Pan-Slavic language

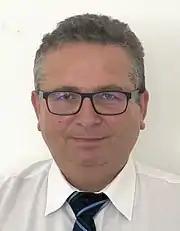
Vojtěch Merunka

"Novoslovienskij" ("Neoslavonic") was published in a 128-page book by the Czech pedagogue and programmer Vojtěch Merunka as a study of what Old Church Slavonic might look like today if it had not stopped developing in the Middle Ages. As a result, Neoslavonic had a complex grammar characterized by various archaisms, for example: four types of past tense, dual, seven cases and the Cyrillic letter ѣ, but on the other hand, it contained few exceptions and a relatively small number of repetitive rules. Neoslavonic could be written in four alphabets, Latin, Cyrillic, Greek and Glagolitic.